Love's Penalty

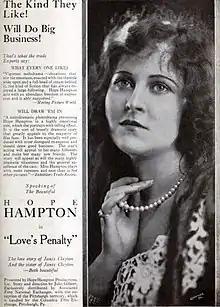
Advertisement

Love's Penalty is a 1921 American drama film written and directed by John Gilbert. The film stars Hope Hampton, Irma Harrison, Mrs. Phillip Landau, Percy Marmont, John B. O'Brien, and Virginia Valli. The film was released in June 1921, by Associated First National Pictures.